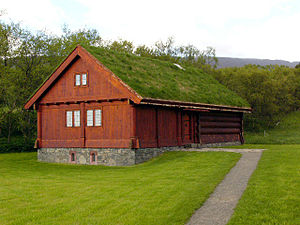
Hólar
Et klassisk træhus er rekonstrueret i Hólar.
Hólar er et lille samfund í Hjaltadal med omkring 100 beboere beliggende i distriktet Skagafjörður i det nordlige Island, omtrent 379 km fra Reykjavík.